RPG Maker

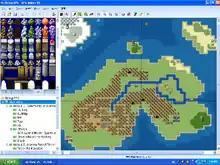
A screenshot of a user-created map in "RPG Maker VX"

"RPG Maker VX" was released in Japan on December 27, 2007, and in the West on February 29, 2008. The frame rate was increased to 60 frames per second, providing smoother animation. The engine still used RGSS, but the game's default programming was overhauled to allow more freedom for scripting in new features. A new editor and RTP were included, this time in a much simpler "blocky" style. The default battle system is comparable to that of the "Dragon Quest" series or its predecessor RM2k, with a head-on view of the battlefield and detailed text descriptions of each action taken.